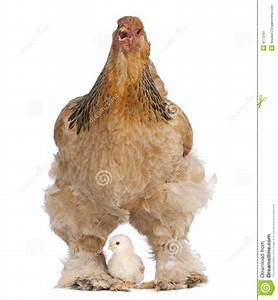
Label: gallina